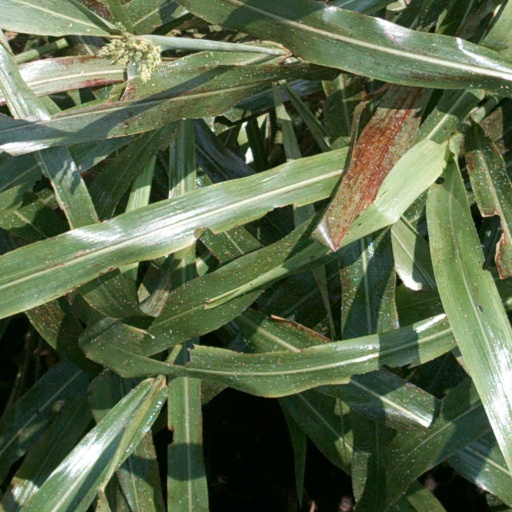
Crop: sorghum